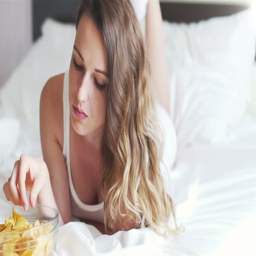
girl eating chips lying on the bed